Mechanics

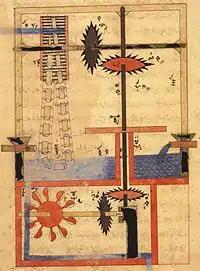
Arabic machine in a manuscript of unknown date

In the Middle Ages, Aristotle's theories were criticized and modified by a number of figures, beginning with John Philoponus in the 6th century. A central problem was that of projectile motion, which was discussed by Hipparchus and Philoponus.